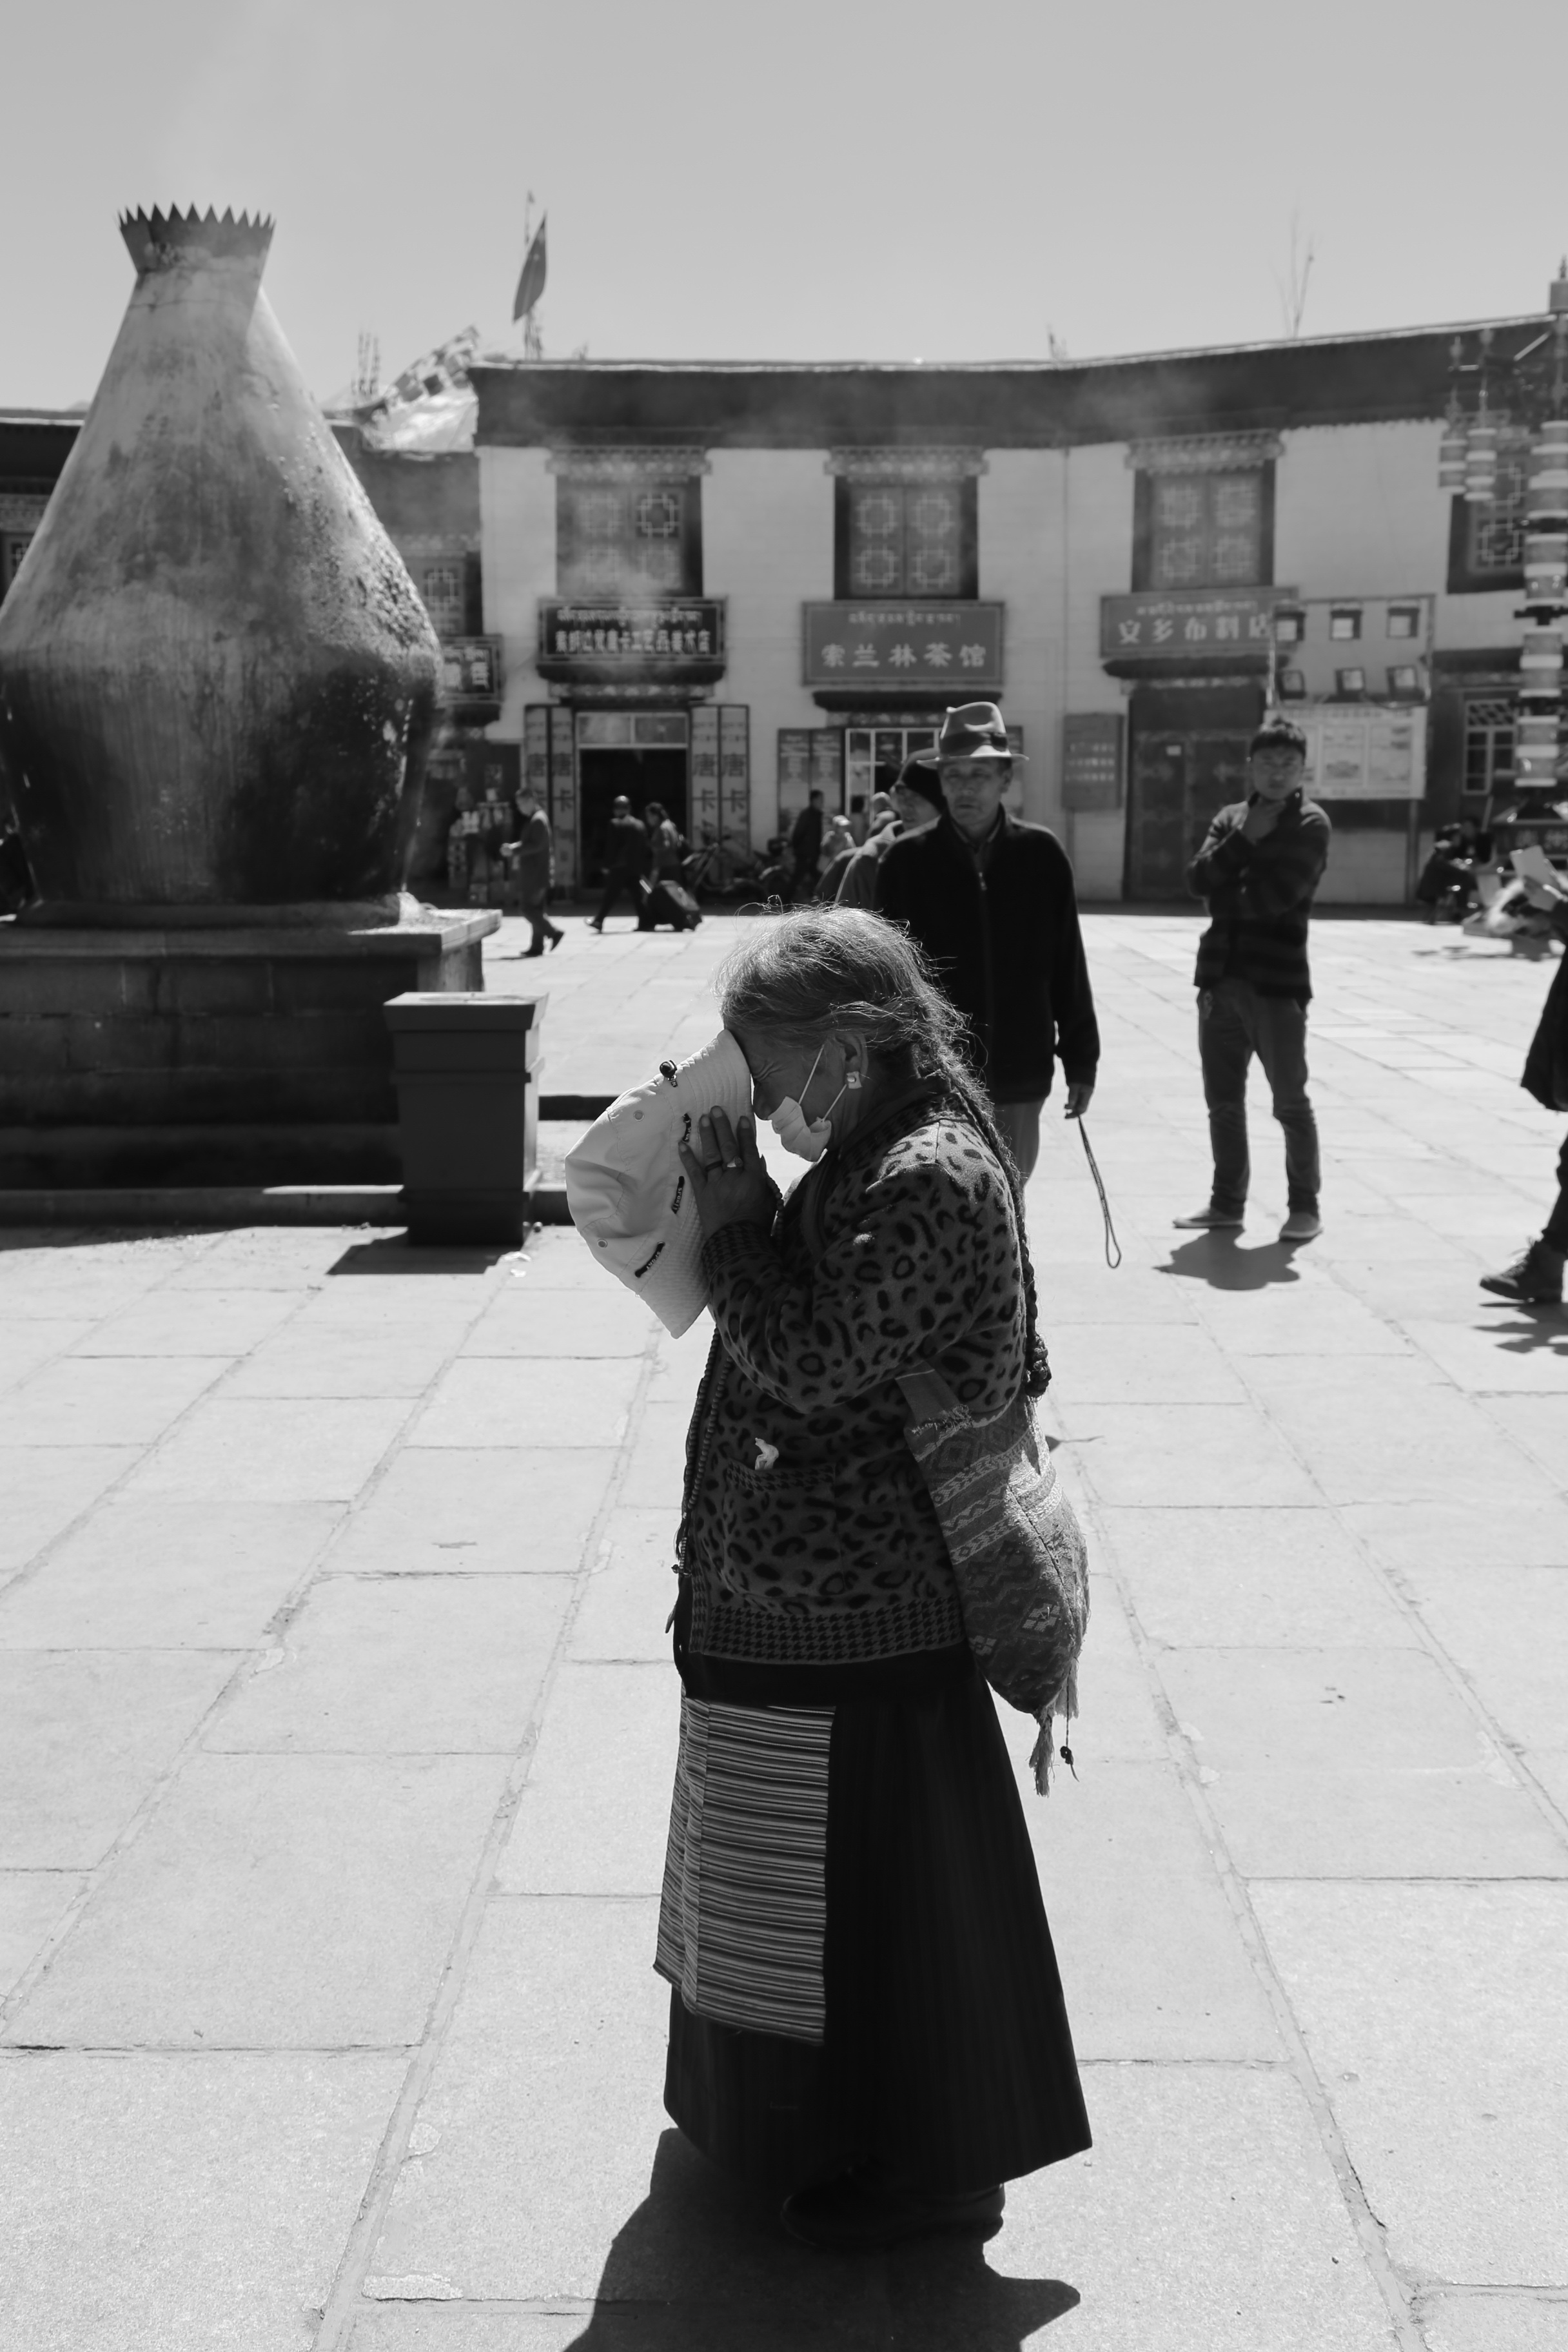
winter, black and white, road, white, street, clothing, black, monochrome, dress, temple, infrastructure, photograph, snapshot, prayer, image, persons, monochrome photography, praying for, human positions